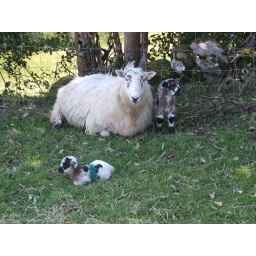
A ewe with her two newborn lambs in the field next door.